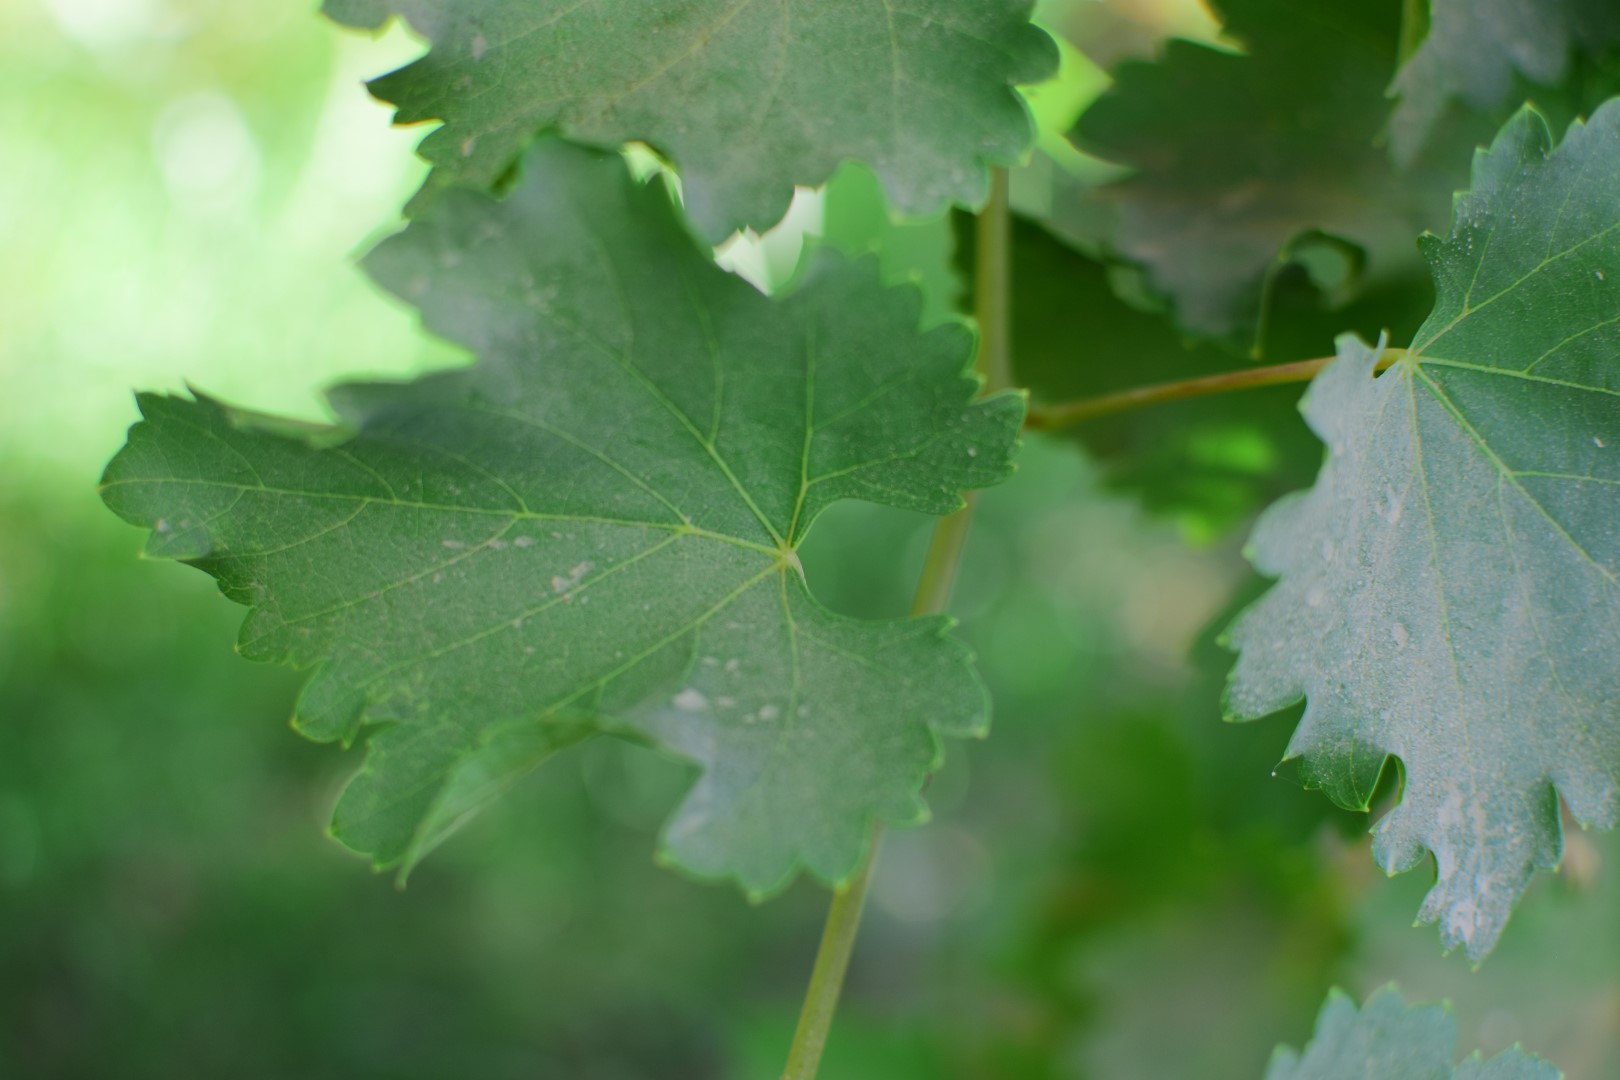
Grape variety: Frinsi